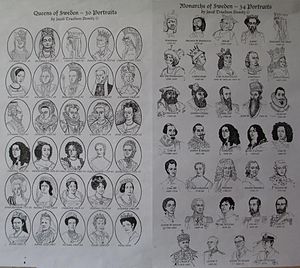
Sveriges regenter
Nogle af Sveriges monarker og deres ægtefæller gennem tiden.
Dette er en liste over svenske monarker, som er konger og regerende dronninger af Sverige, fra ca. år 995 op til nutiden.